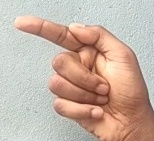
ASL sign: G